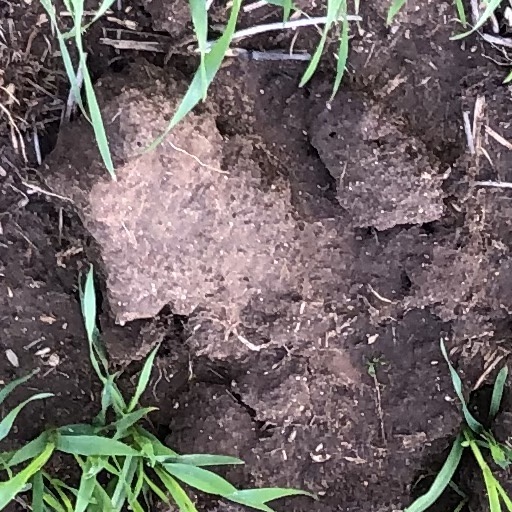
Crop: wheat